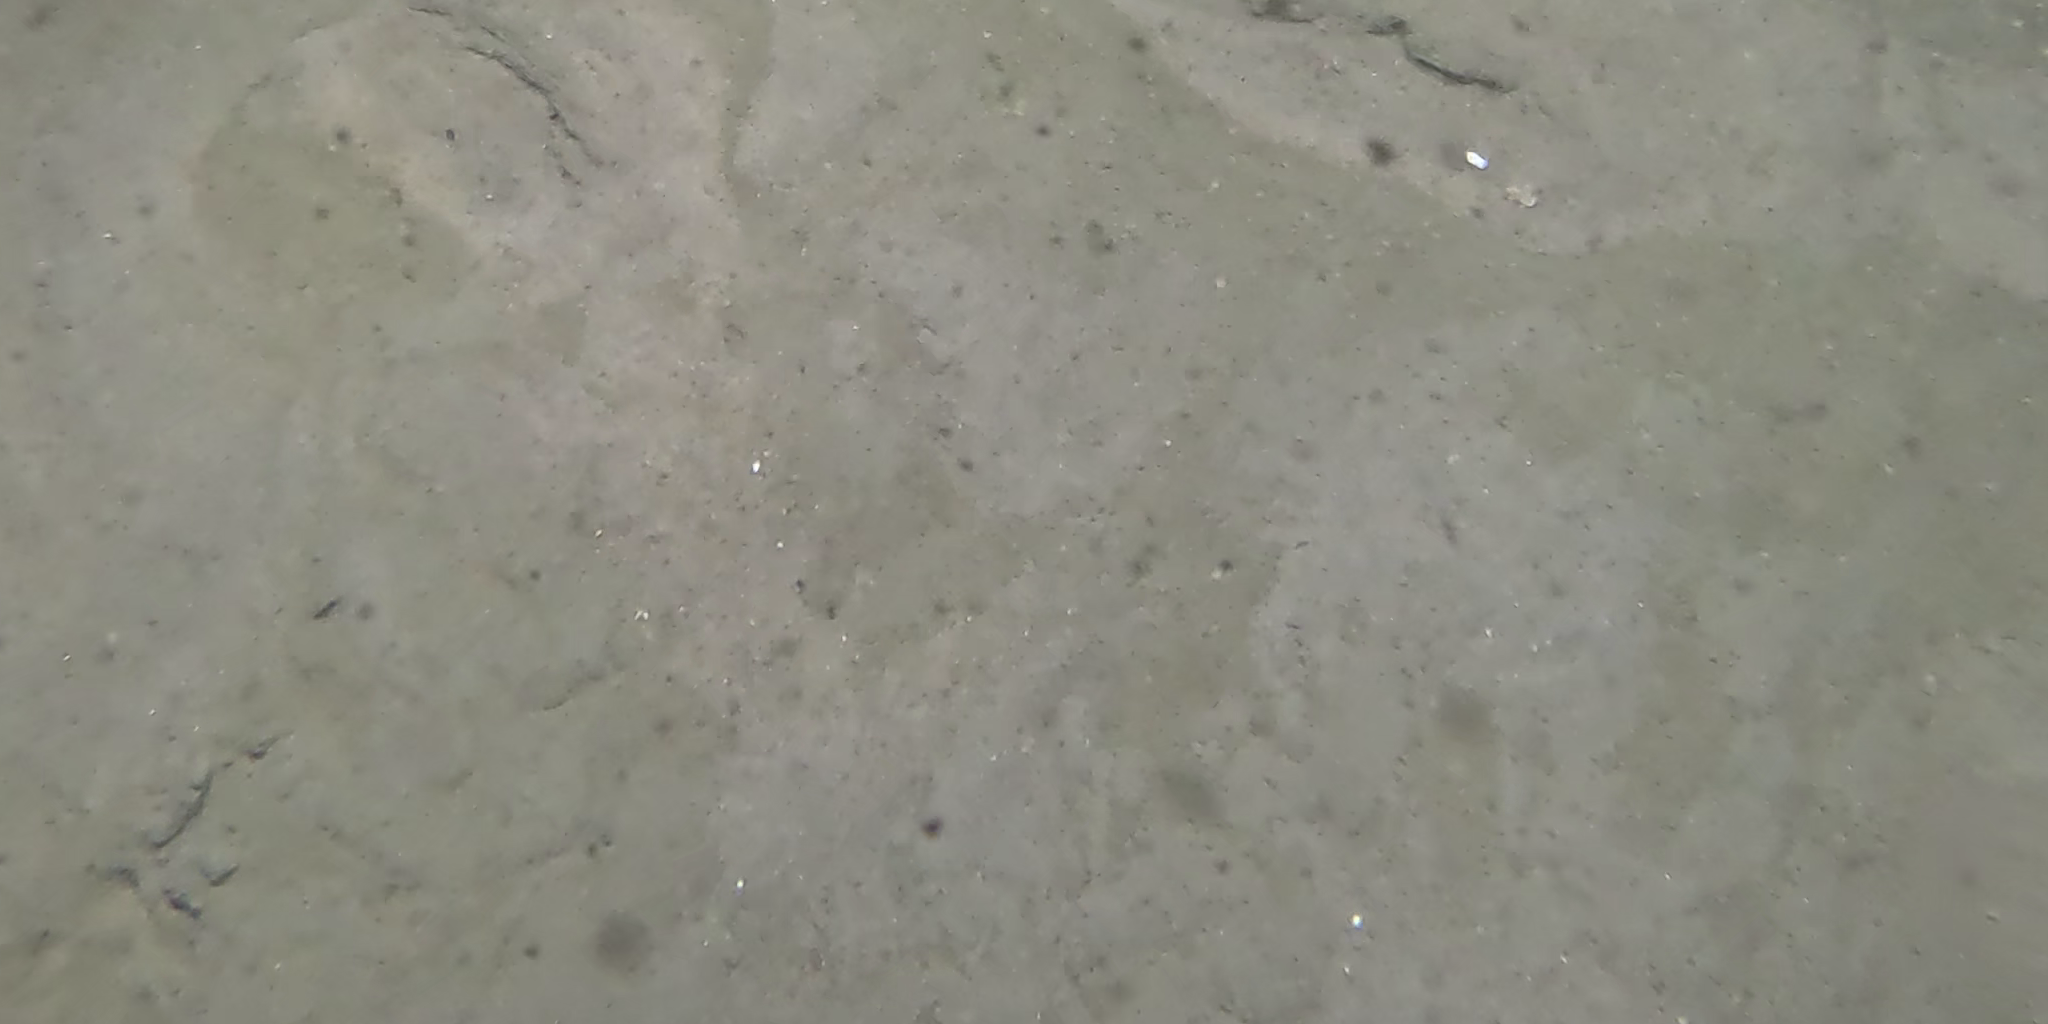
Seabed habitat: sand